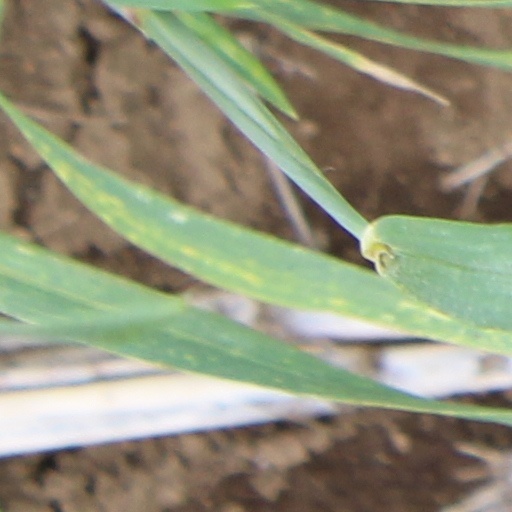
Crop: wheat